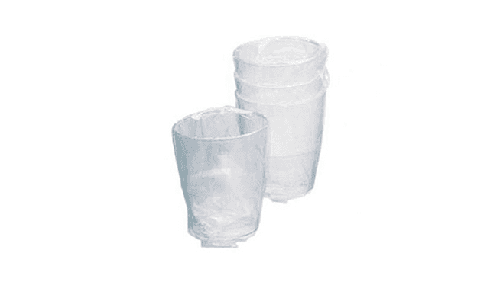
Label: plastic